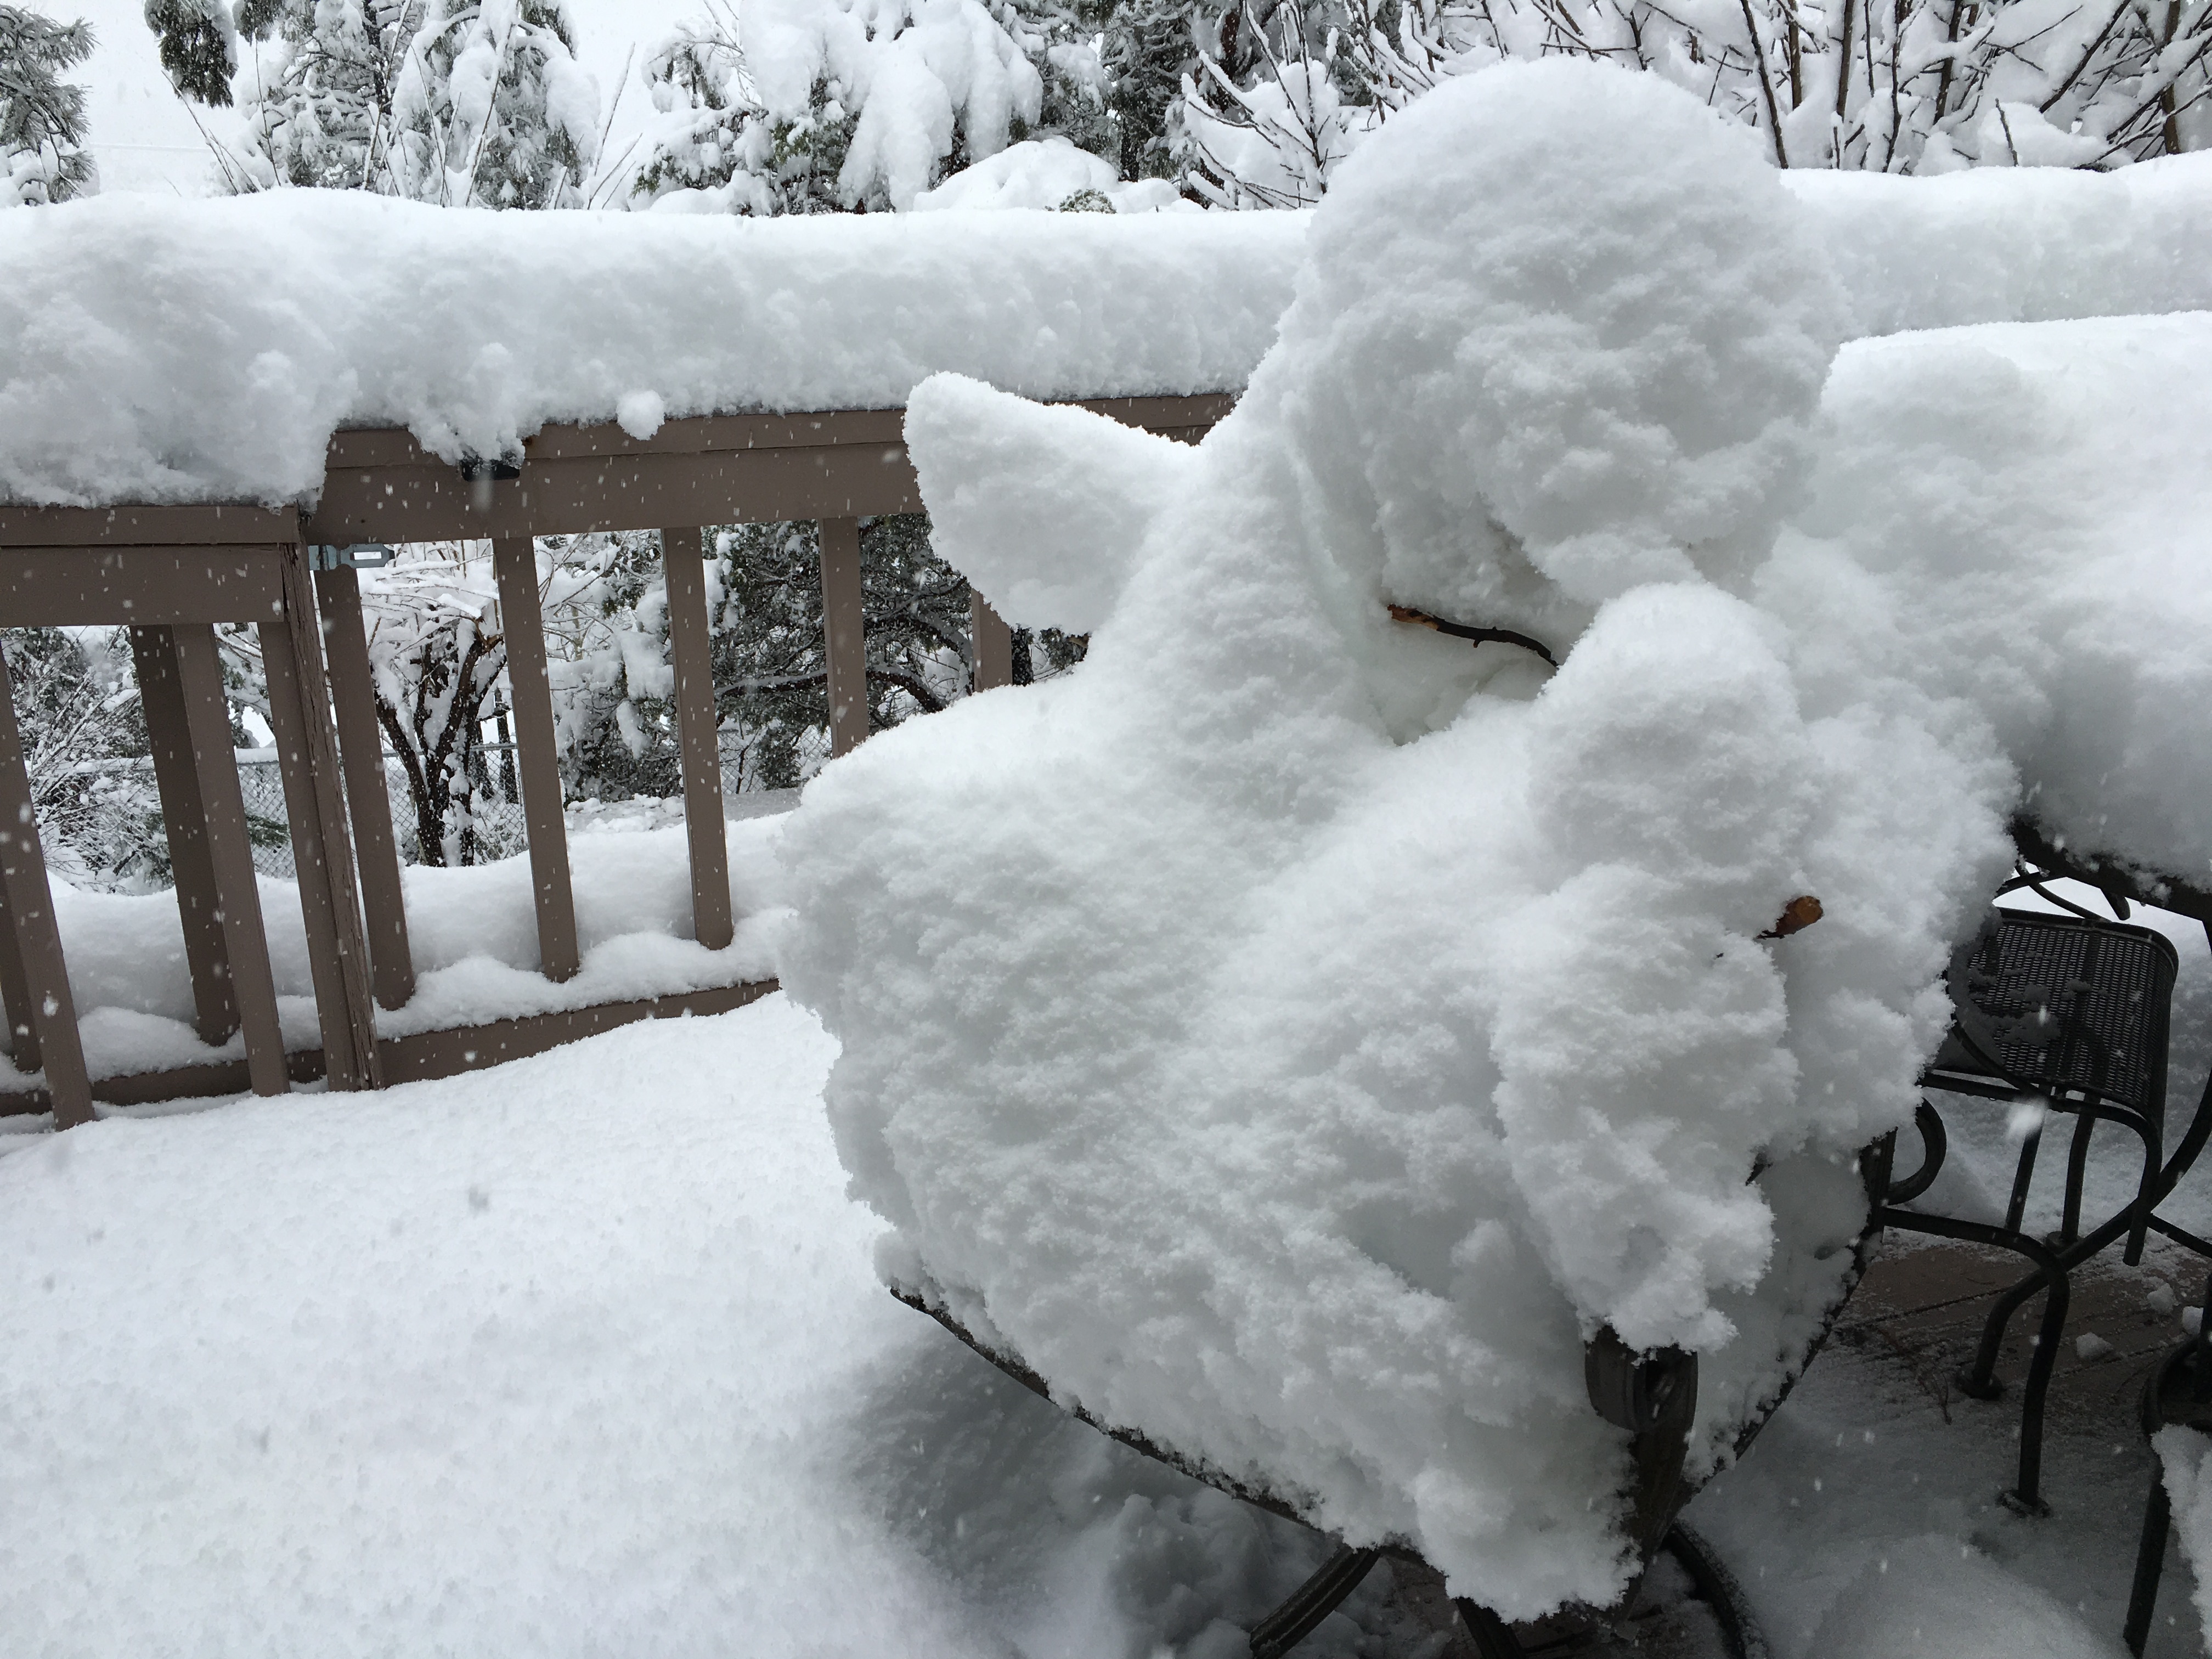
snow, winter, white, ice, weather, monochrome, season, snowman, blizzard, grumpysnowman, freezing, precipitation, winter storm